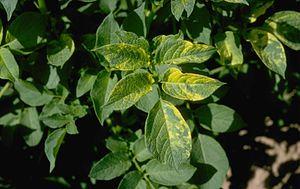
Alfamovirus est un genre de virus de la famille des Bromoviridae qui infecte les plantes.
En pathologie végétale, les mosaïques sont des symptômes de maladies virales. Ces symptômes se manifestent notamment par une décoloration du limbe foliaire évoquant des motifs de mosaïques ou de marbrures. Ces maladies, souvent désignées elles-mêmes sous le nom de « mosaïque », sont causées par divers phytovirus et peuvent entraîner dans certaines cultures des dommages économiques importants.
Les maladies virales de la pomme de terre regroupent un ensemble de maladies causées par différents types de virus qui affectent les cultures de pommes de terre dans le monde et qui, bien qu'elles n'affectent pas la santé humaine ou animale, car il s'agit de virus infectant seulement les plantes, sont chaque année une source de grandes pertes économiques. On a signalé au moins 37 virus qui infectent naturellement les cultures de pomme de terre.
Les maladies de la pomme de terre Solanum tuberosum L. sont très nombreuses et sont causées par des agents pathogènes très divers: bactéries, champignons, protistes, virus, viroïdes, nématodes, phytoplasmes, etc., par des désordres physiologiques ou par des facteurs environnementaux.
Le virus de la mosaïque de la luzerne, ou AMV, est un phytovirus pathogène du groupe des Alfamovirus, appartenant à la famille des Bromoviridae.